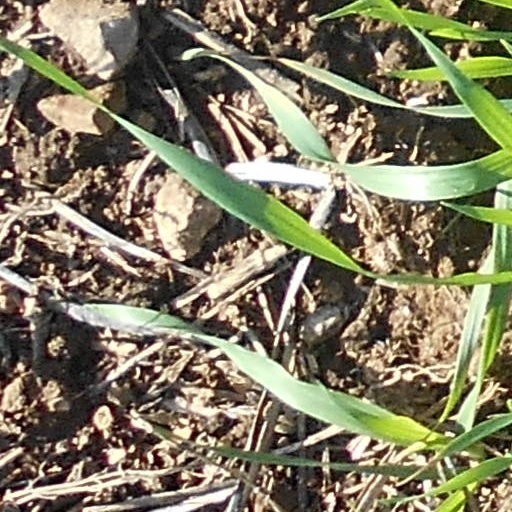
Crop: wheat